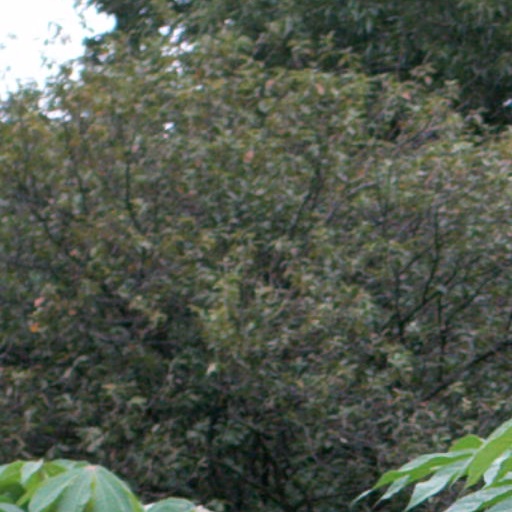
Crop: cassava